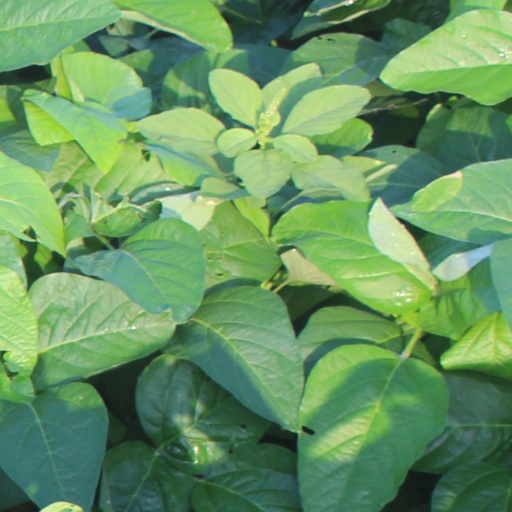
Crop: soybean